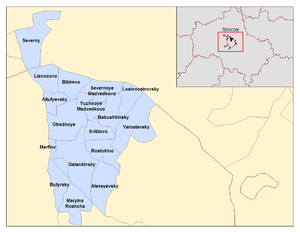
La ville fédérale de Moscou, capitale de la Fédération de Russie, est divisée en douze districts administratifs, eux-mêmes divisés en plusieurs districts municipaux.